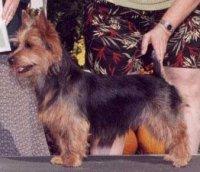
Australian_terrier